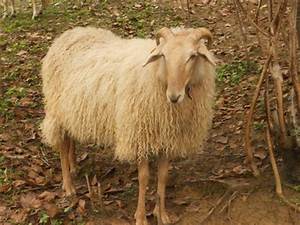
Label: sheep